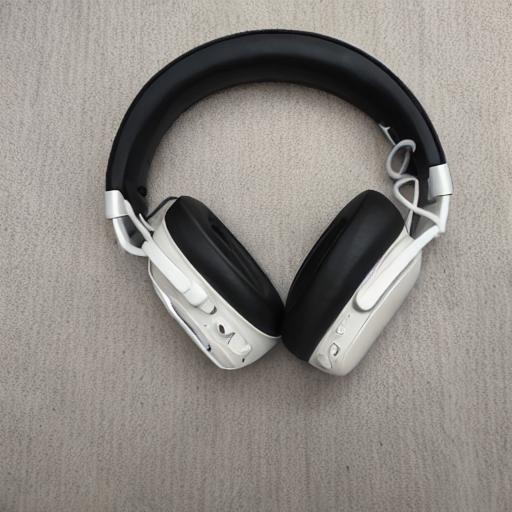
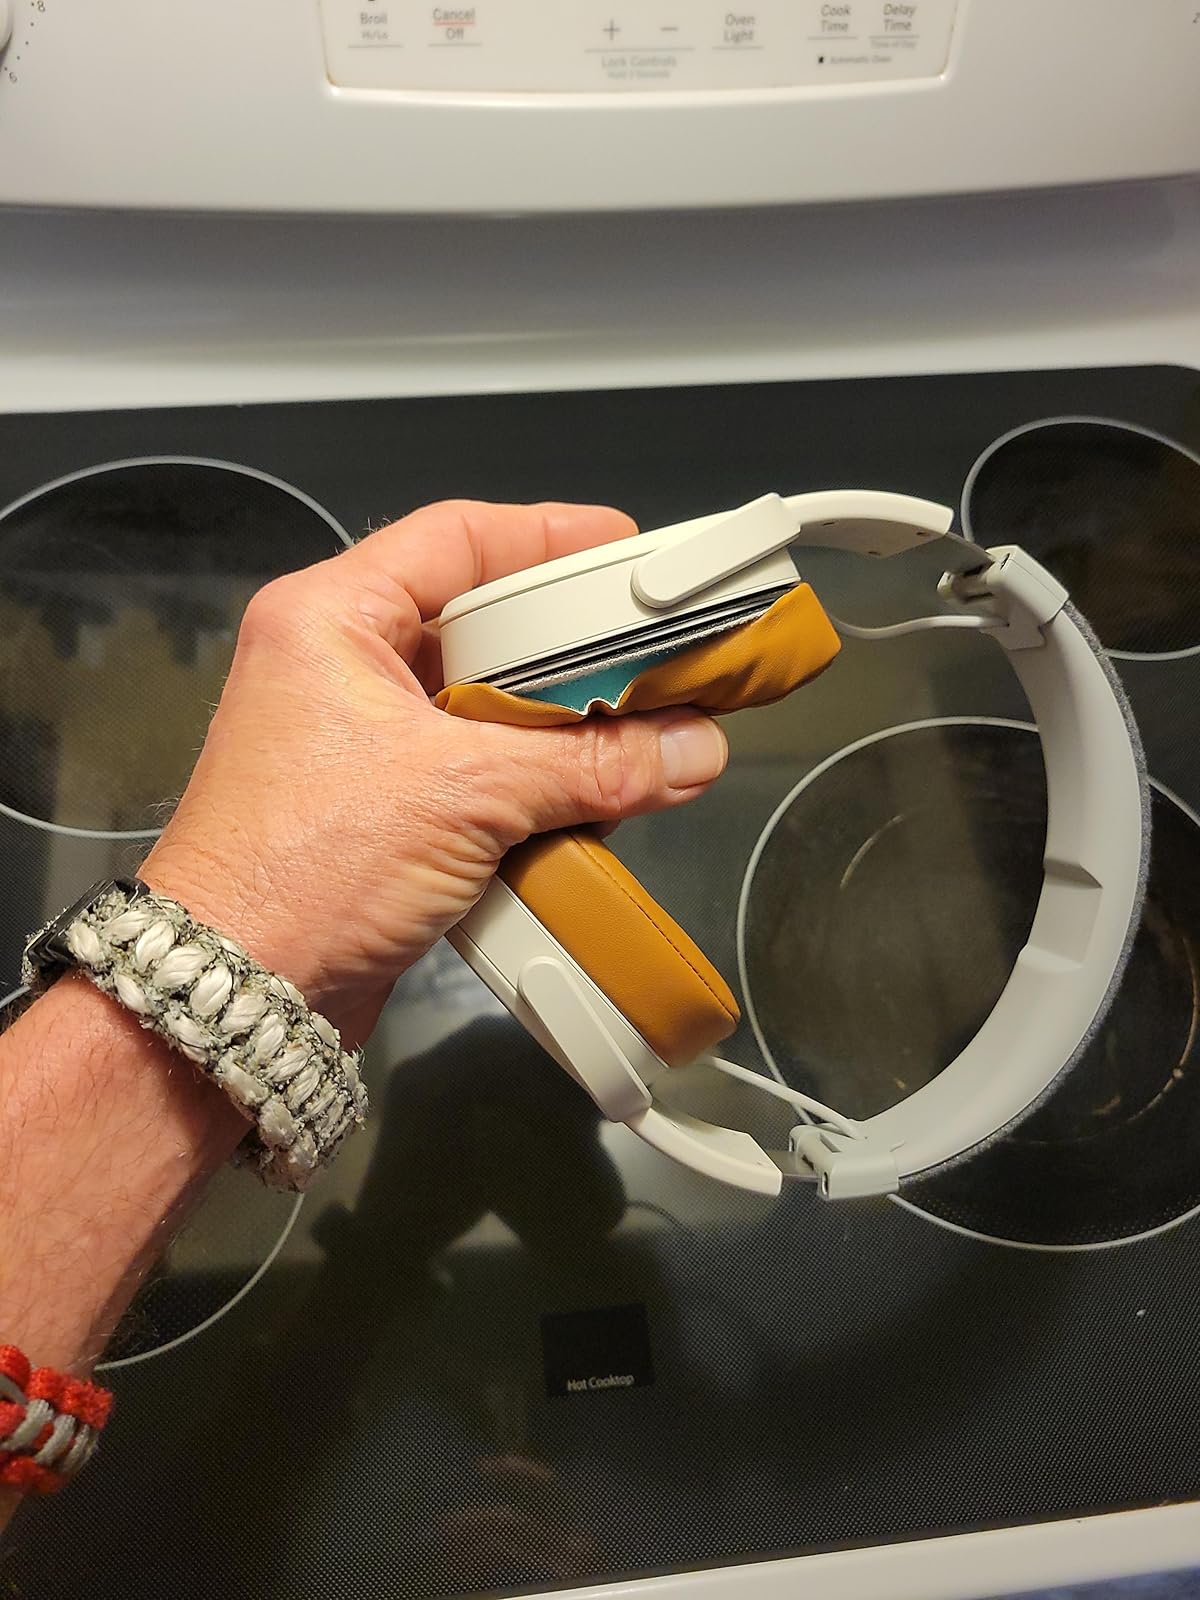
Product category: headphones
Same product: no